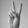
ASL letter: V